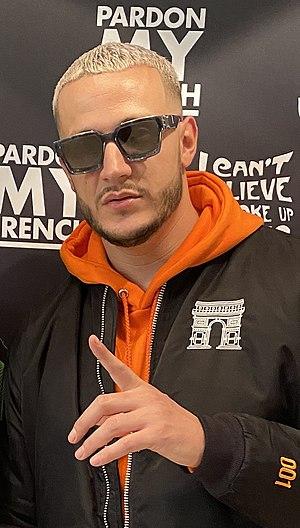
DJ Snake lors d'une rencontre avec ses fans dans la boutique de sa marque de vêtements Pardon My French, à Paris, le 21 février 2020.
William Sami Étienne Grigahcine, dit DJ Snake, né le 13 juin 1986 à Paris, est un DJ, compositeur, producteur et réalisateur artistique français. Il vit à Miami, aux États-Unis.